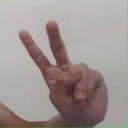
अक्षर: ऐ